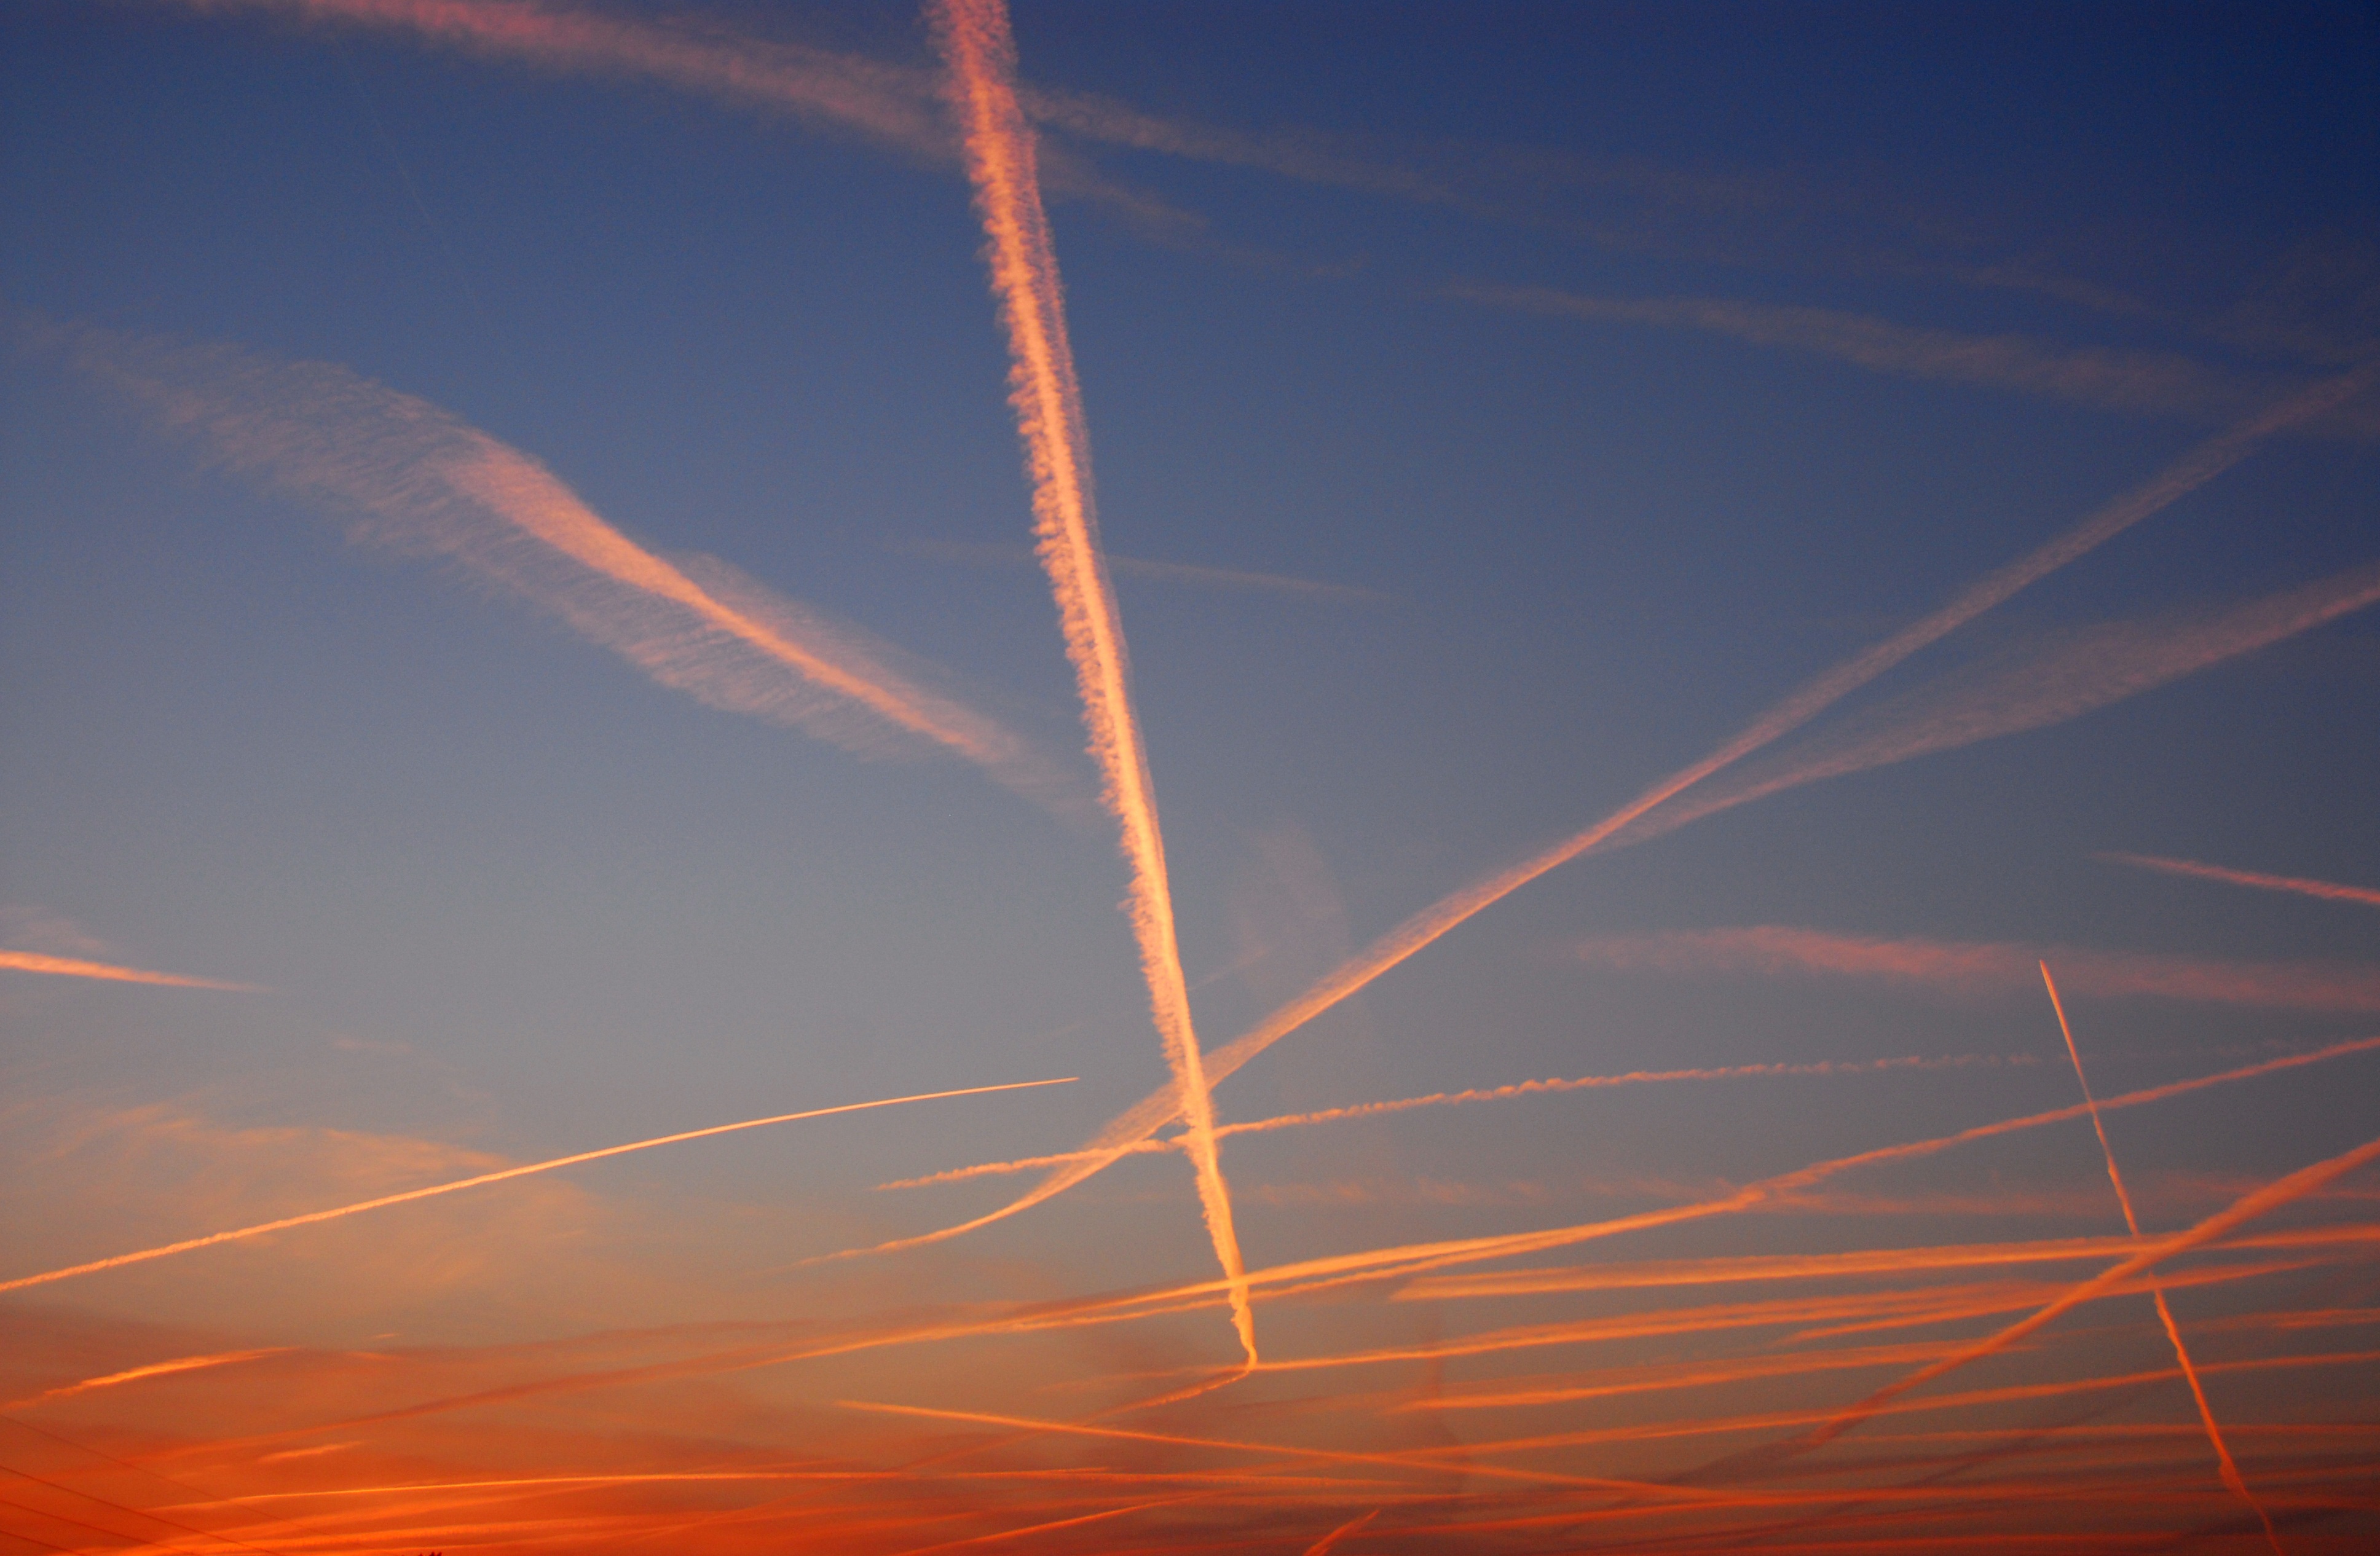
horizon, light, cloud, sky, sun, sunrise, sunset, sunlight, dawn, atmosphere, dusk, evening, line, color, rainbow, contrail, afterglow, meteorological phenomenon, atmosphere of earth